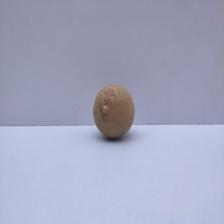
Size: Small